Navenby

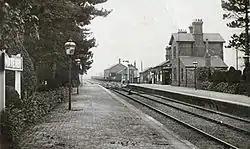
Navenby station in around 1920

Mrs Smith's Cottage is a mid-19th century Grade II listed building made from early Victorian red bricks. The range, the heart of the house, was in daily use for cooking and heating until the mid-1990s. The only access to the bedrooms is by a ladder. Electricity was installed in the 1930s, and the only other visible modern innovations are the coldwater tap – installed to prevent the local council condemning the cottage in the late 1970s – and an inside toilet. The original outside privy and washhouse can still be viewed.